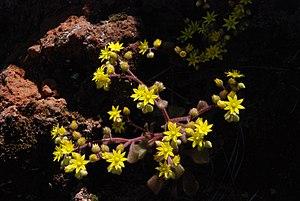
Aichryson laxum est une espèce de plantes grasses de la famille des Crassulaceae et du genre Aichryson. Elle est endémique des îles Canaries, à l'exception de Lanzarote.
Aichryson est un genre de plantes de la famille Crassulaceae comprenant environ une quinzaine d'espèces subtropicales succulentes. Ces plantes sont pour la plupart originaires des Îles Canaries, quelques-unes sont présentes aux Açores et à Madère ; le Portugal compte une espèce.